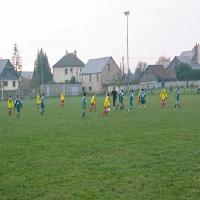
Weather: cloudy or overcast